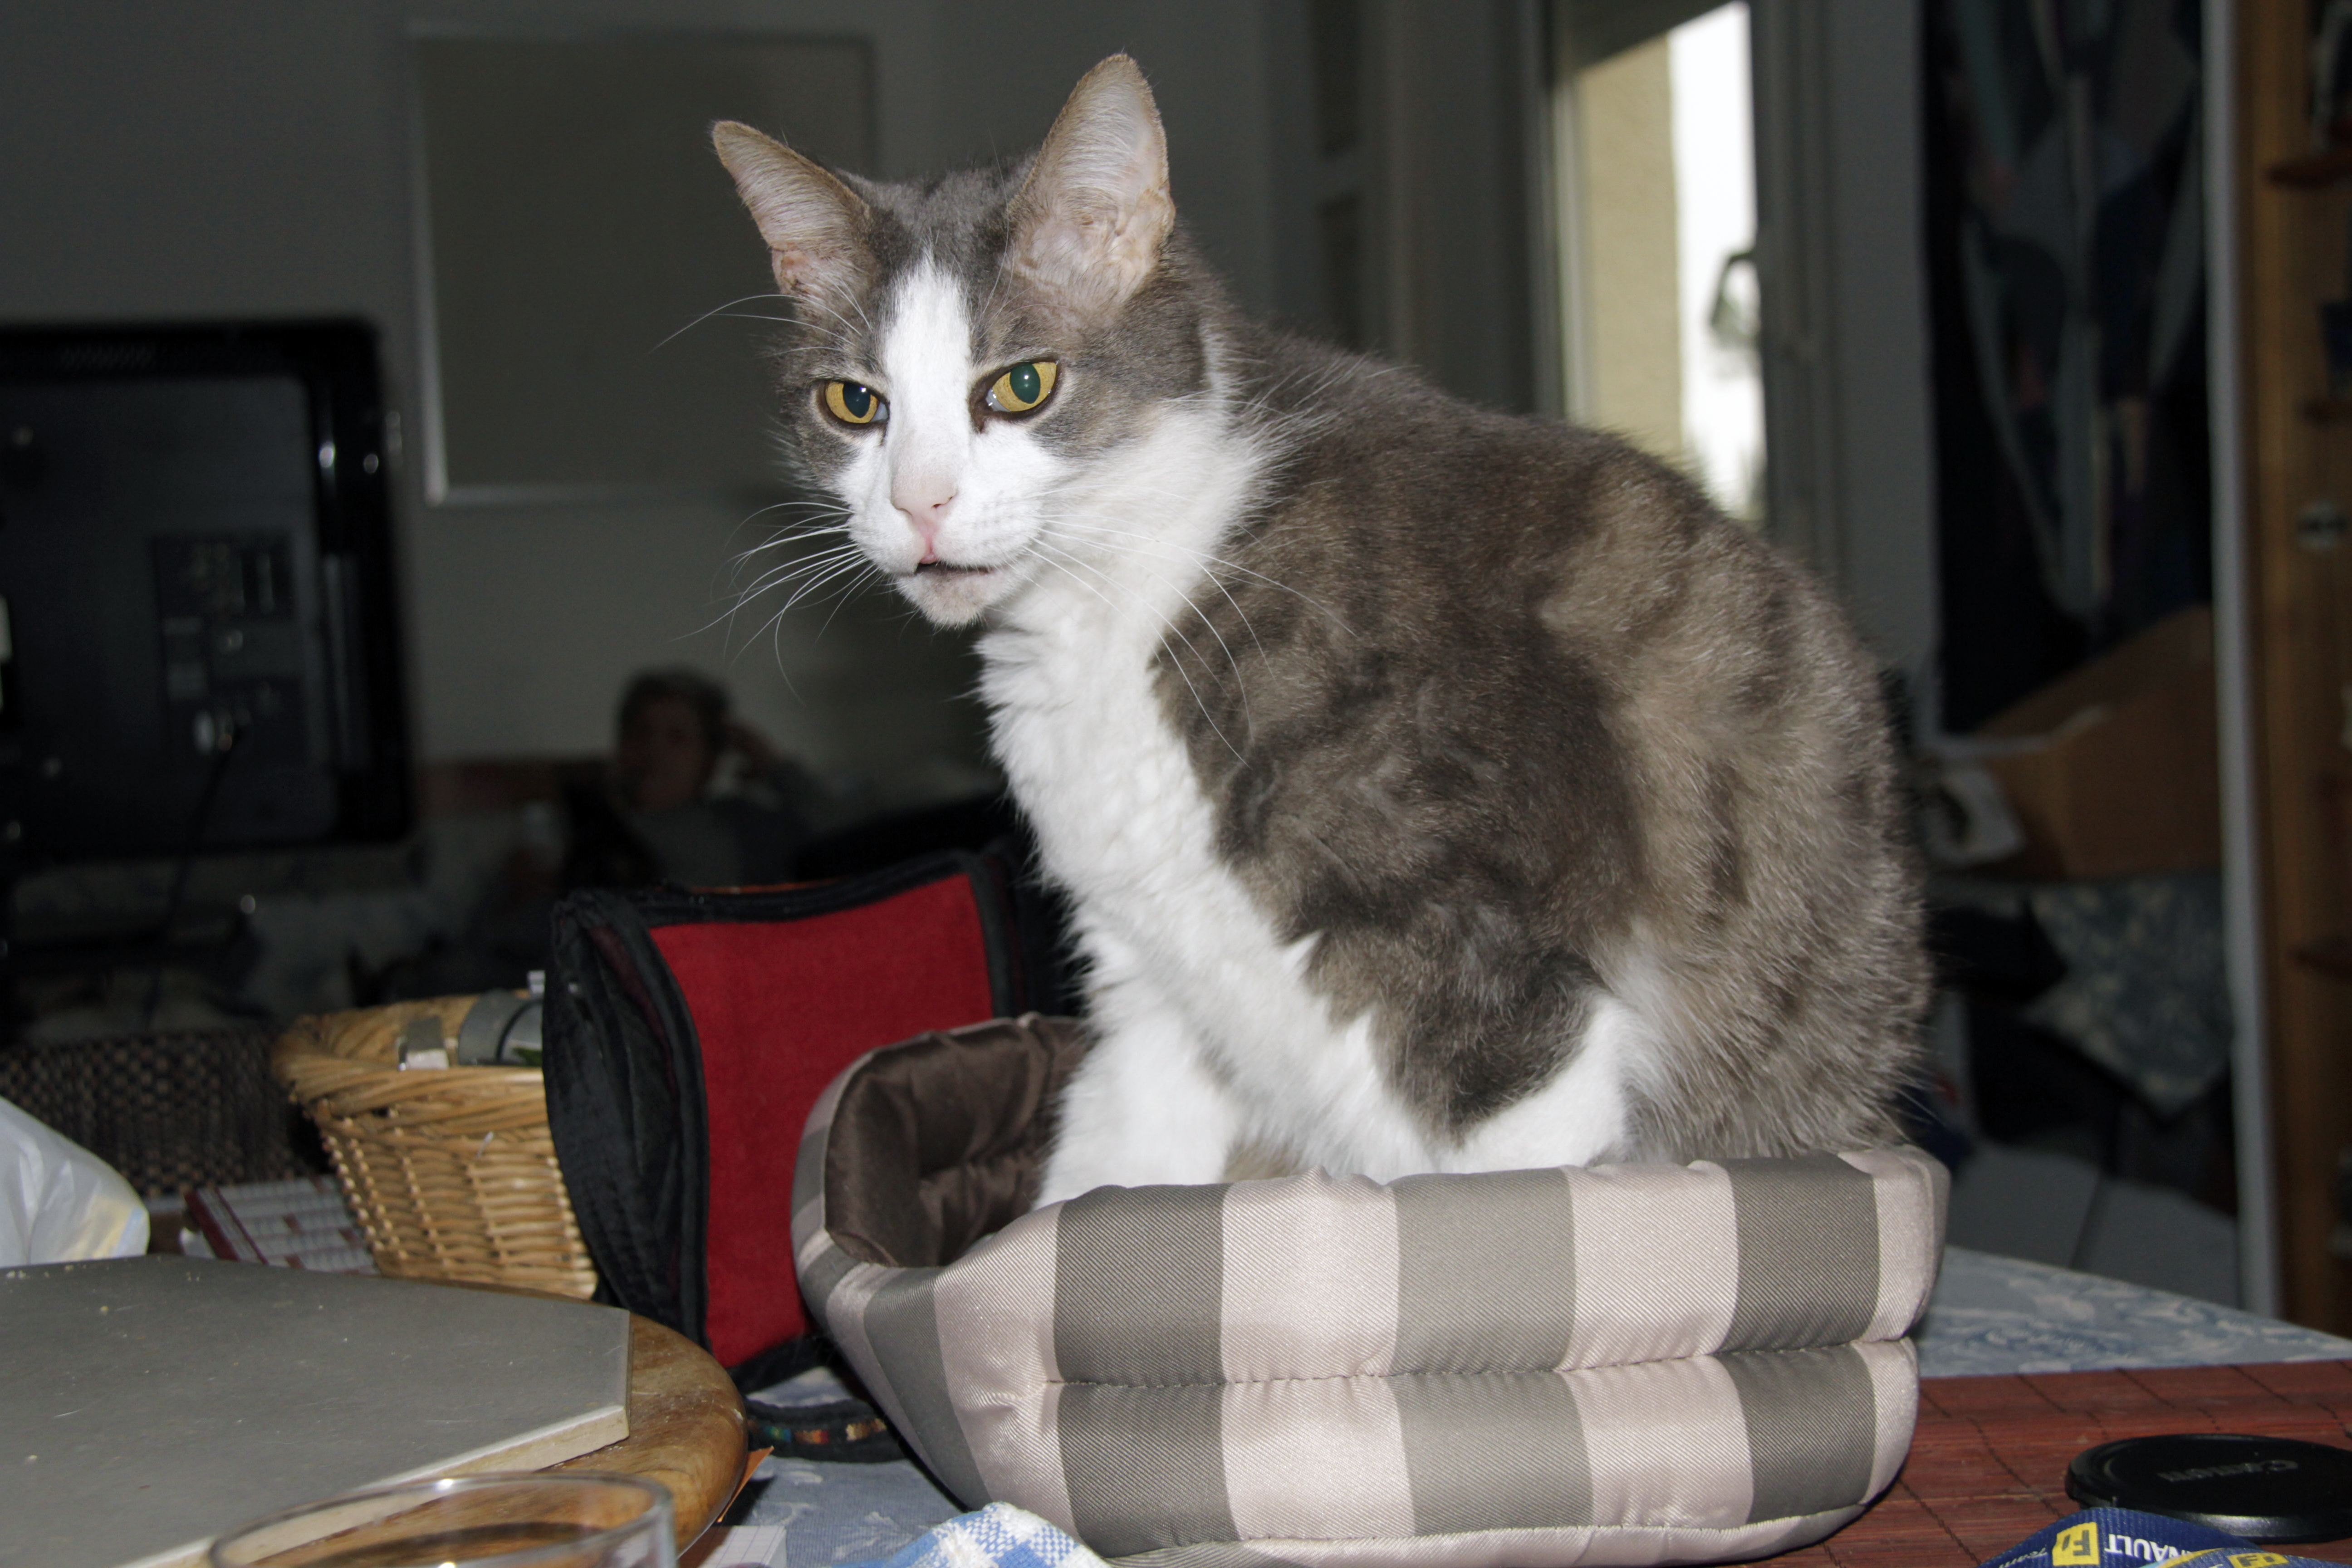
table, france, europe, cat, mammal, whiskers, vertebrate, chats, animauxdomestiques, adoption, felins, dodo, couchette, european shorthair, small to medium sized cats, cat like mammal, domestic short haired cat